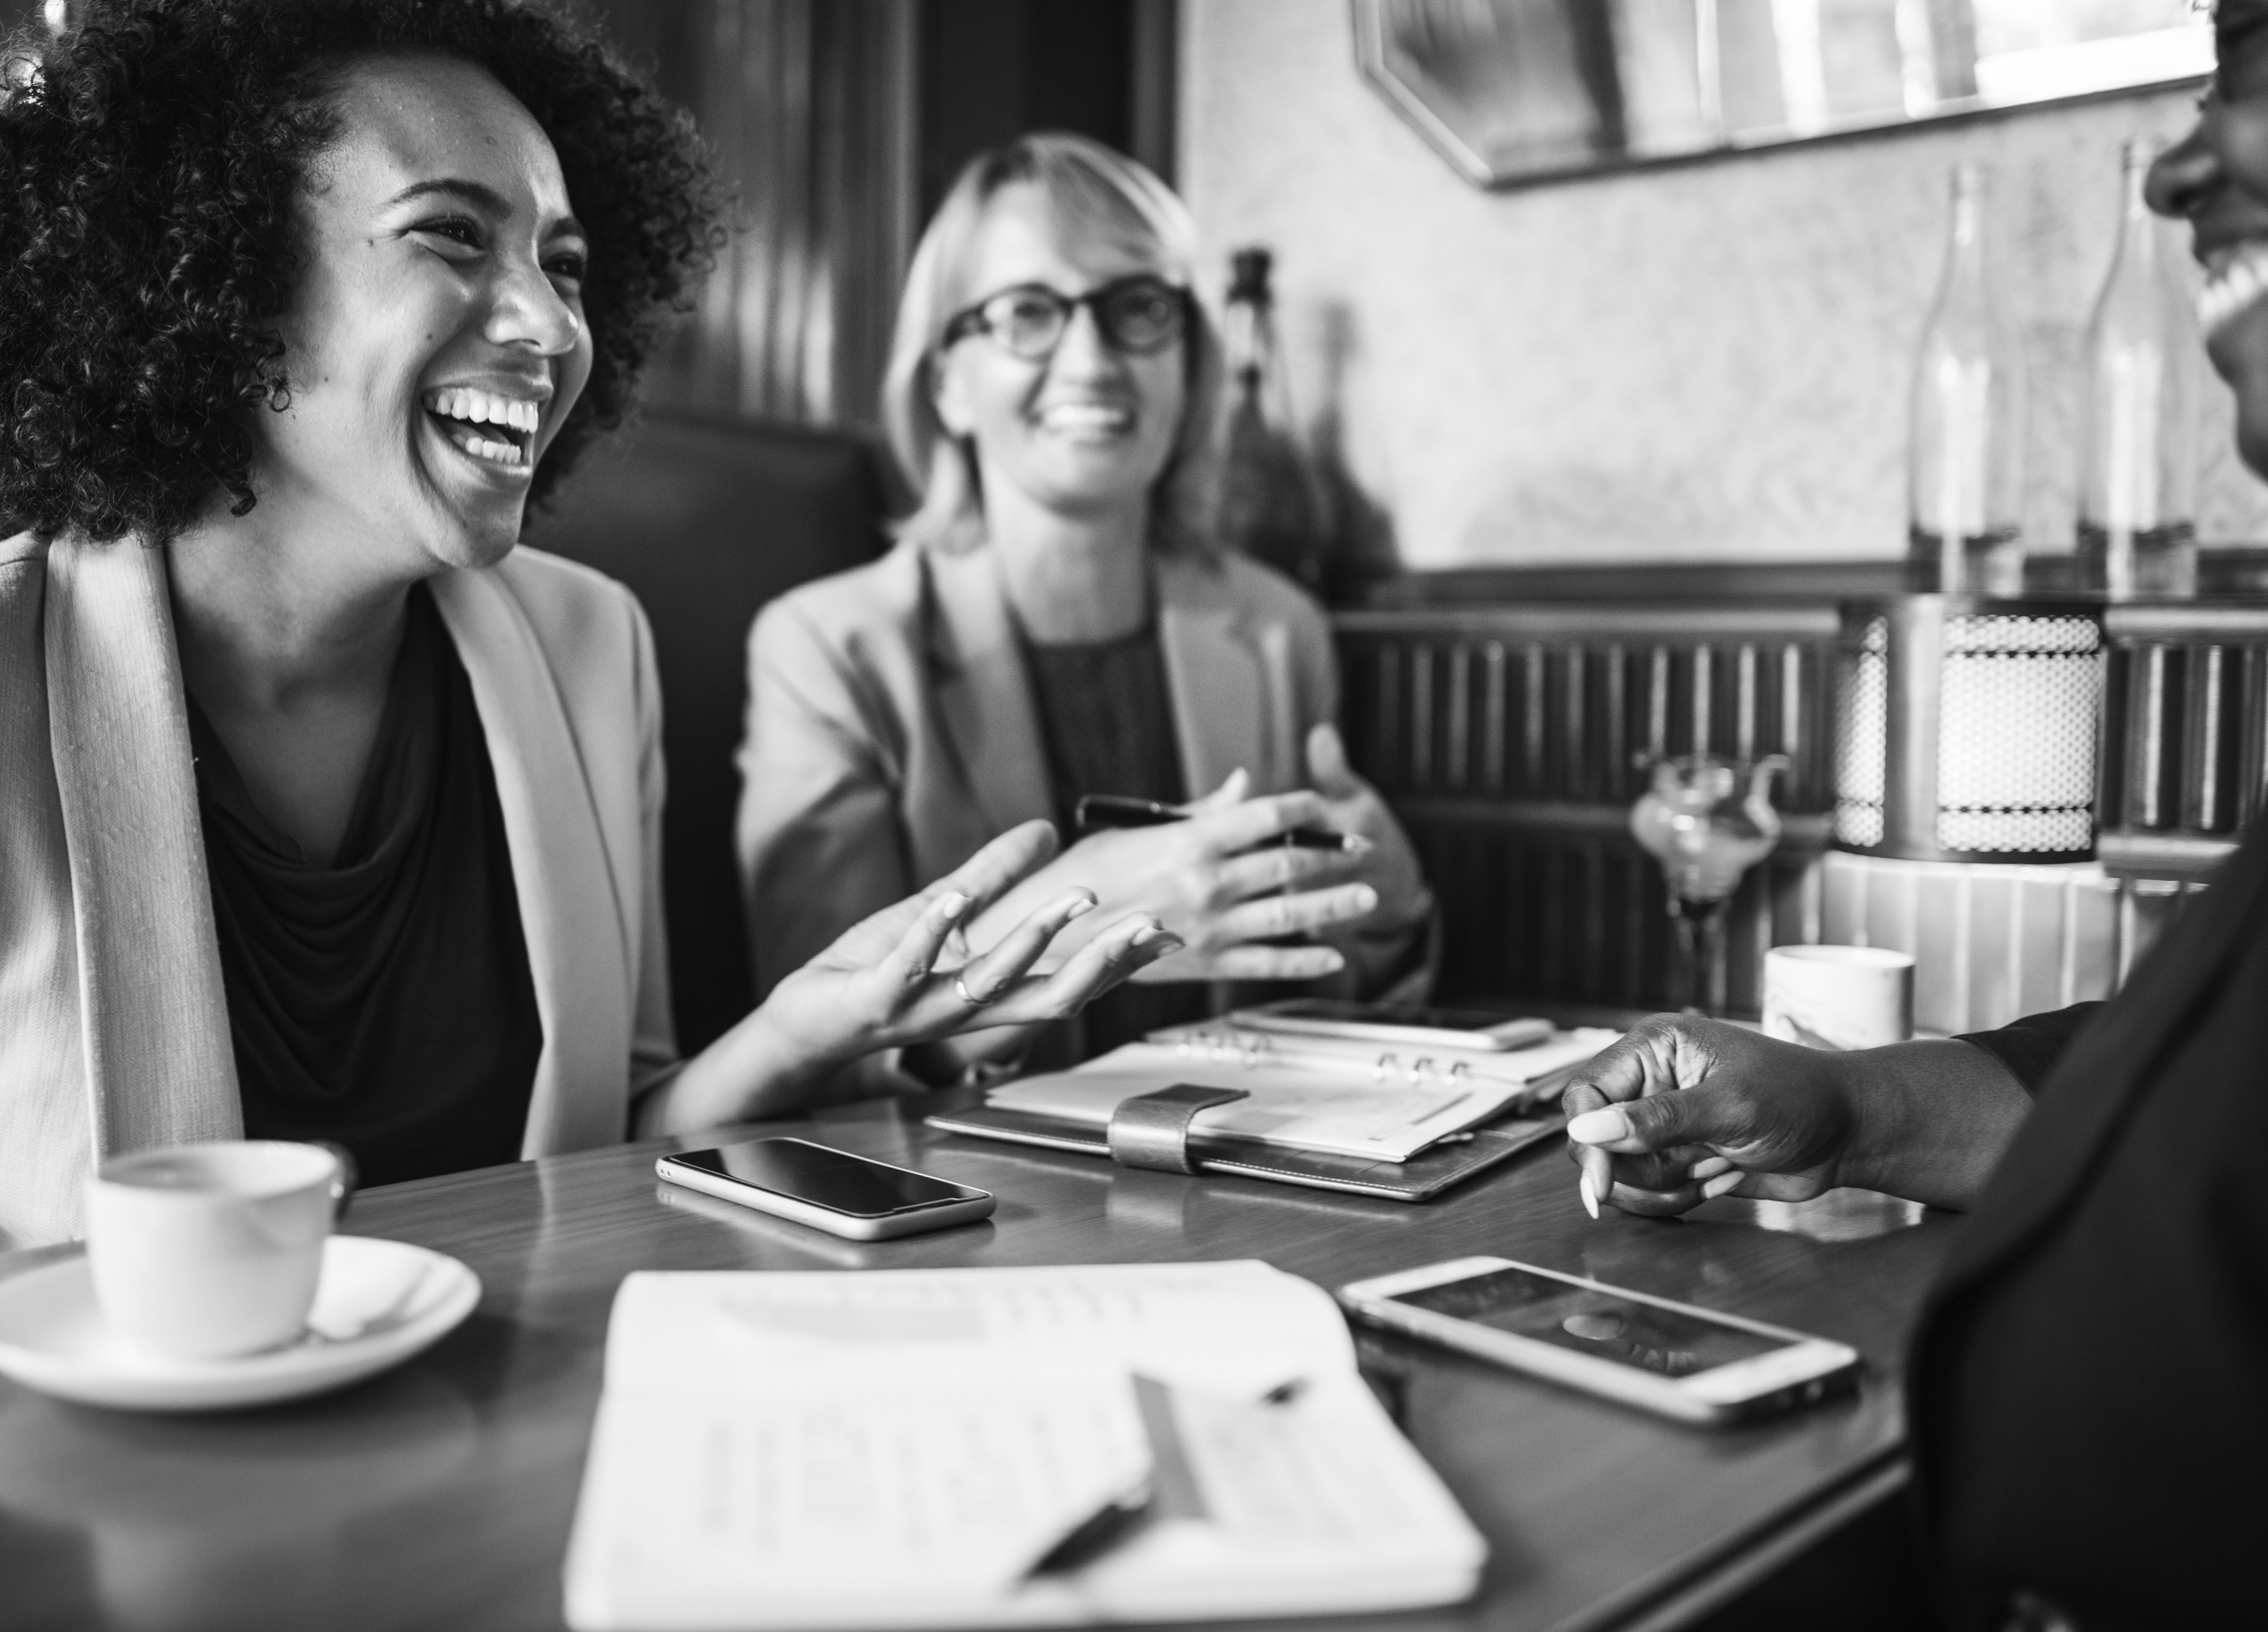
cafe, caucasian, chatting, coffee, coffee cup, coffee shop, communication, photograph, black and white, photography, monochrome photography, conversation, girl, monochrome, furniture